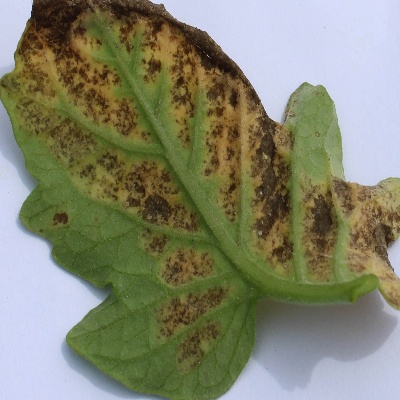
Crop: Tomato
Condition: leaf blight